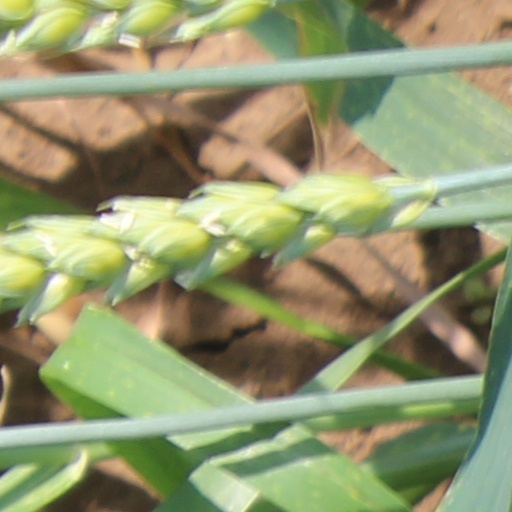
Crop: wheat